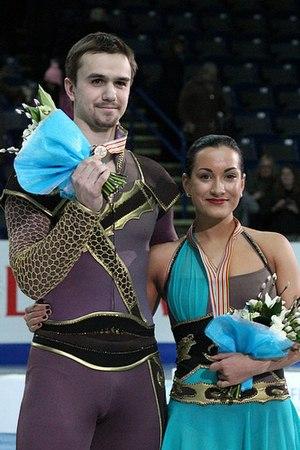
Fedor Klimov est un patineur artistique russe né le 7 septembre 1990.
Ksenia Stolbova est une patineuse artistique russe née le 7 février 1992 à Saint-Pétersbourg en Russie.